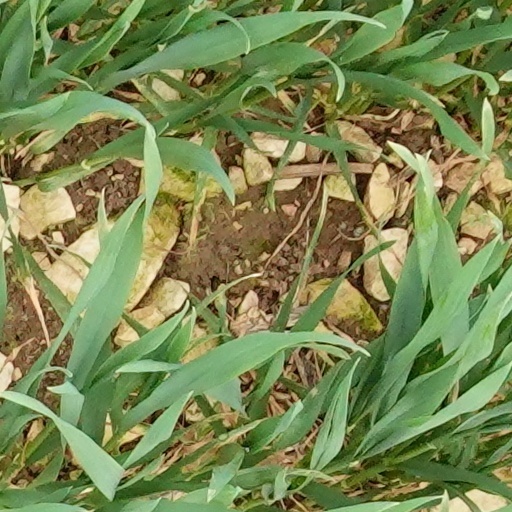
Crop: wheat